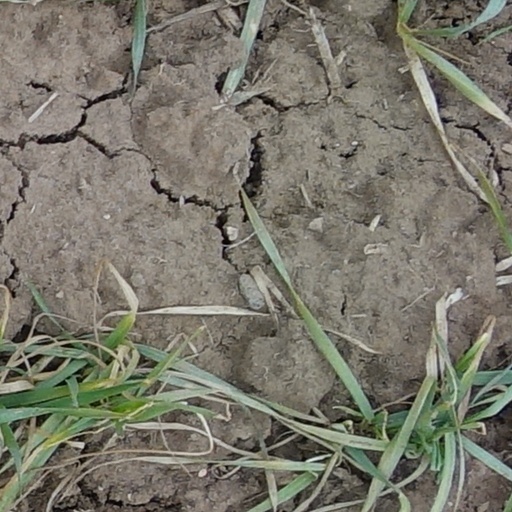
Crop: wheat